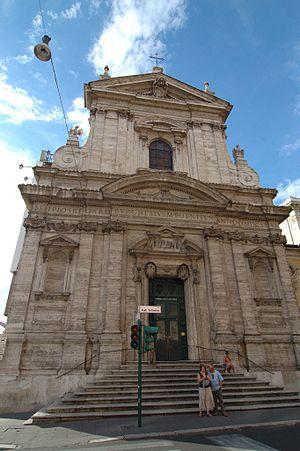
Santa Maria Della Vittoria à Rome. Italiano: Santa Maria della Vittoria a Roma.